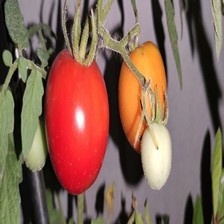
Label: tomato